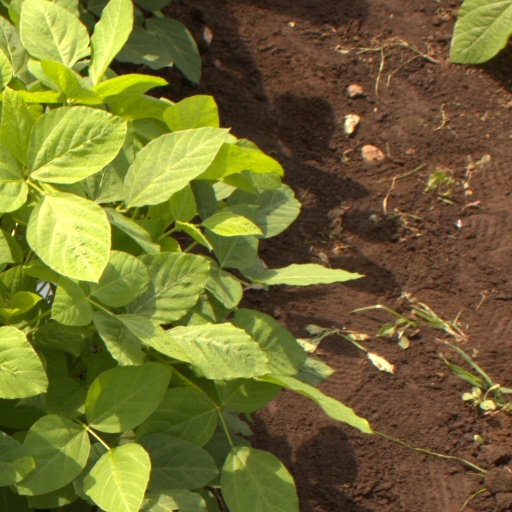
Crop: soybean